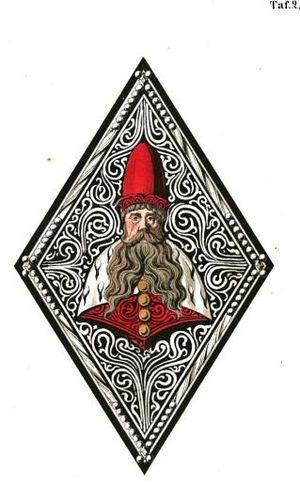
Le Peterhof ou Kontor de Novgorod, situé en Russie à Novgorod, était l'un des quatre comptoirs hanséatiques au Moyen Âge tardif.